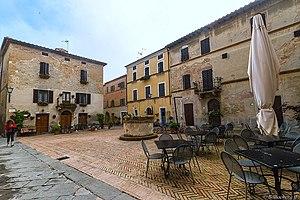
Pienza est une commune italienne du Val d'Orcia, en province de Sienne. Le centre historique de Pienza est inscrit sur liste du patrimoine mondial de l'humanité établie par l'UNESCO.